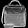
Label: Bag